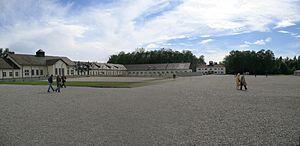
L'Appellplatz, parfois orthographié Appelplatz, est un terme allemand issu de la Lagersprache qui désigne la « place d'appel » dans les camps de concentration nazis. L'appel des déportés dure chaque jour pendant des heures et entraîne la mort des plus affaiblis.